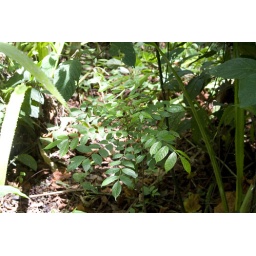
Young mature forest canopy trees sprout spontaneaously in the shade of the balsa tree (brought by birds or bats)